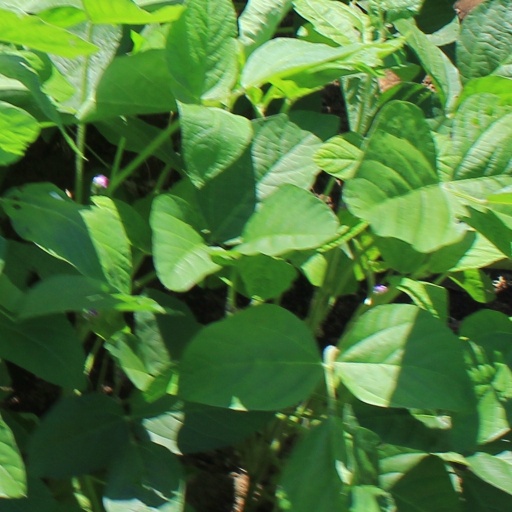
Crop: soybean